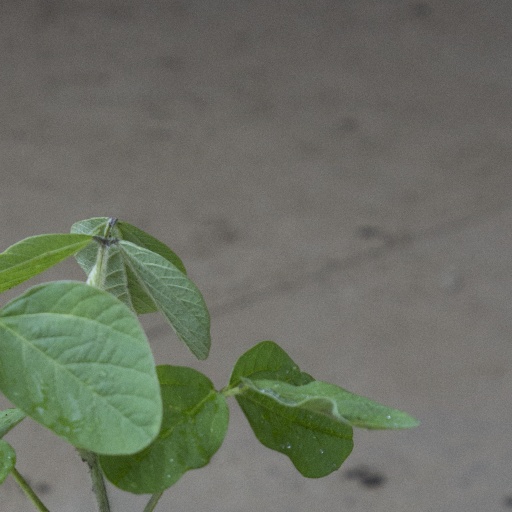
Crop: soybean